Lysimeter

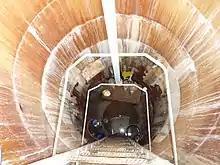
View into the inspection chamber of a lysimeter station

The University of Arizona's Biosphere 2 built the world's largest weighing lysimeters using a mixture of thirty 220,000 and 333,000 lb-capacity (ca. 100,000 and 150,000 kg) column load cells from Honeywell, Inc. as part of its Landscape Evolution Observatory project.